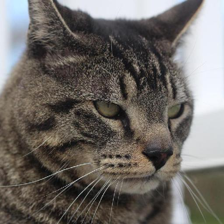
Label: animals